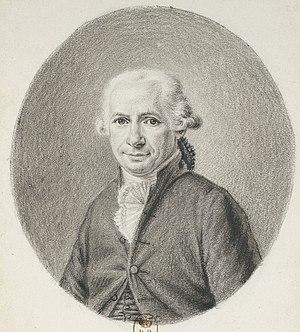
Mr Mourot
Les Fors de Béarn constituent un ensemble de textes juridiques appliqués dans l'ancienne principauté de Béarn du XIᵉ siècle à 1789.
Jean-François-Régis de Mourot, né le 1ᵉʳ avril 1740 et mort le 6 avril 1813 à Pau est un homme politique de la Révolution française ainsi qu'un juriste.